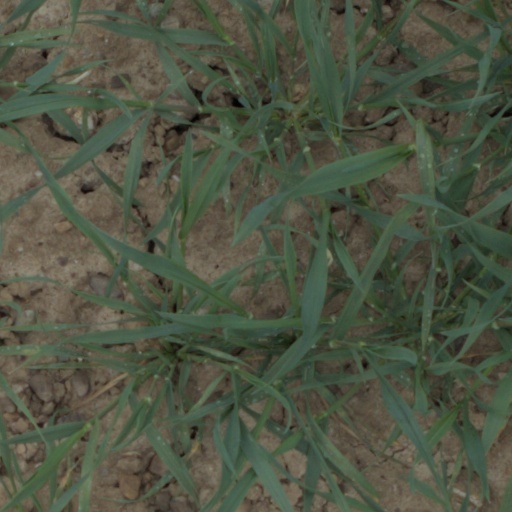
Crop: wheat